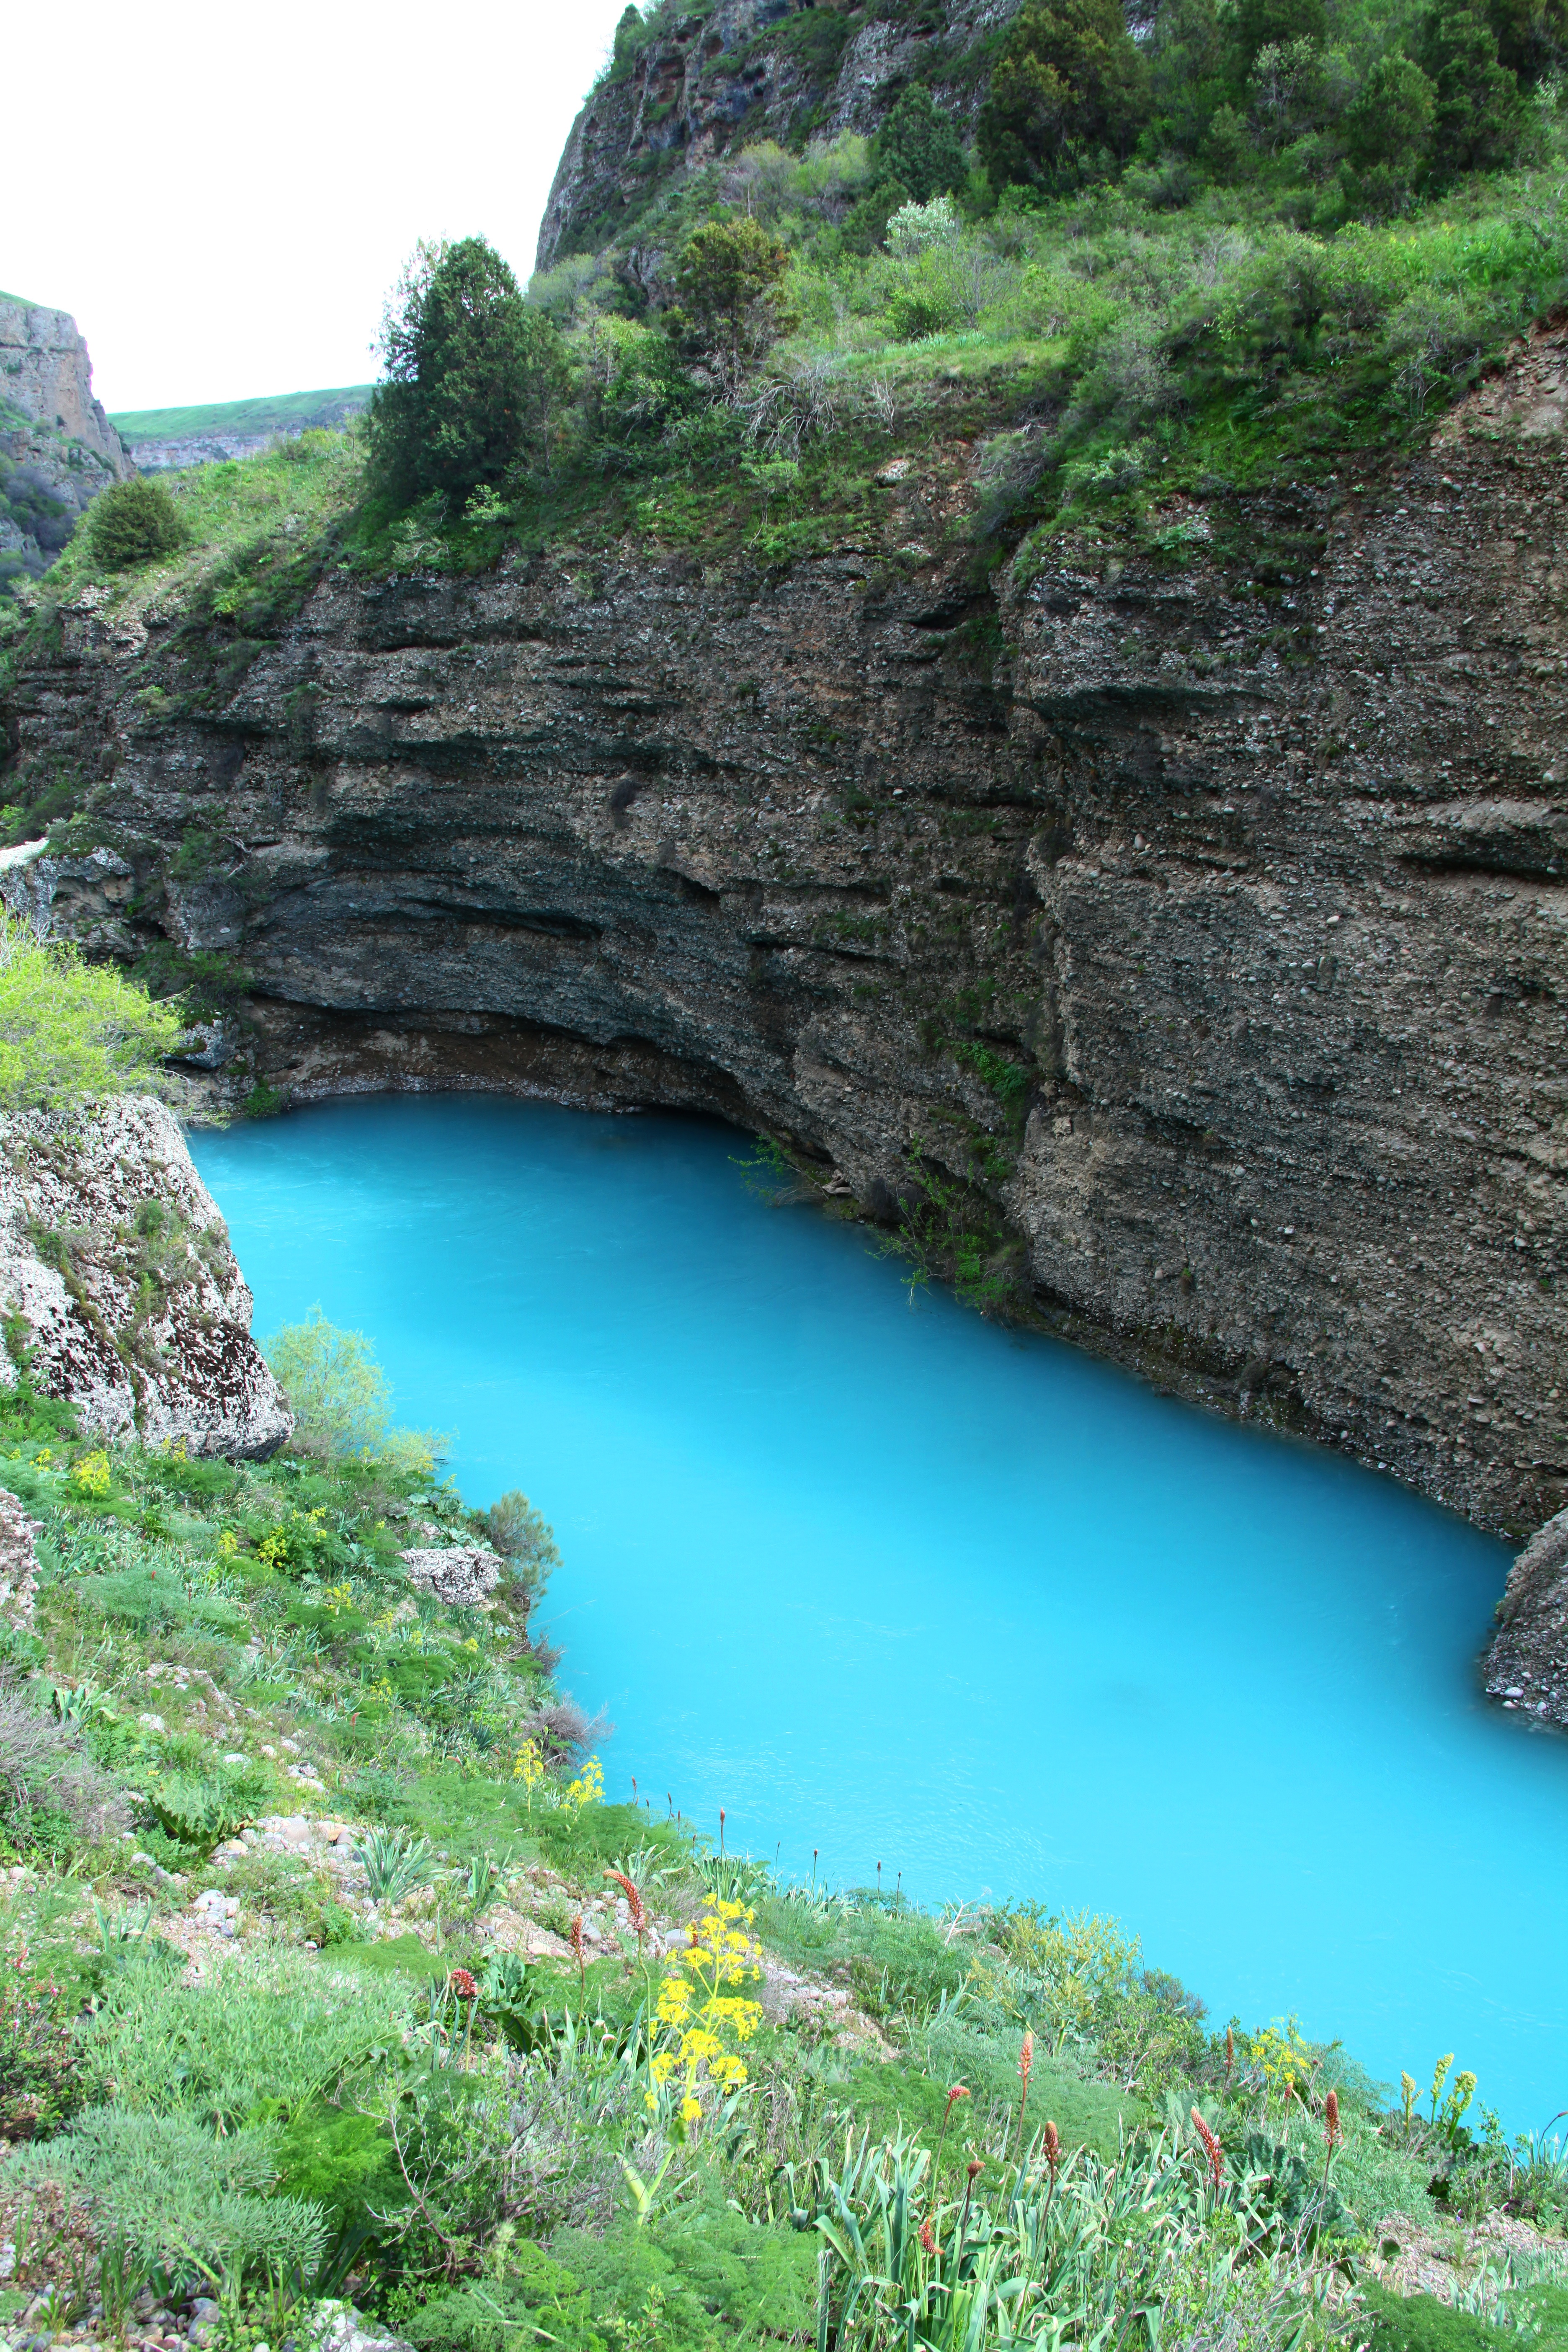
coast, rock, lake, river, cliff, bay, fjord, canyon, reservoir, terrain, body of water, mountains, ravine, wadi, landform, shymkent